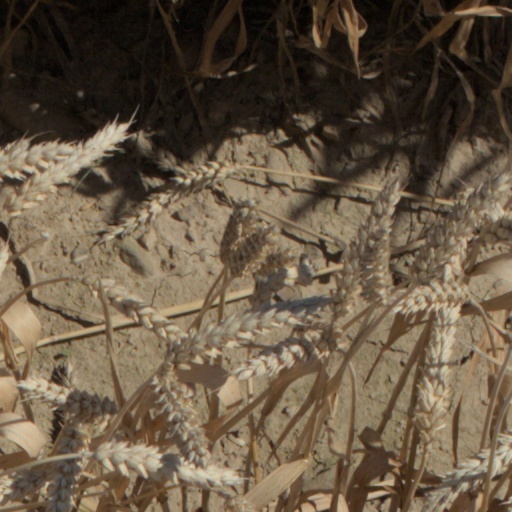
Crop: wheat